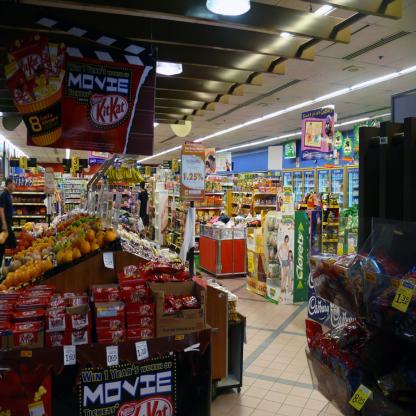
Scene: Indoor